Box Car Racer (album)

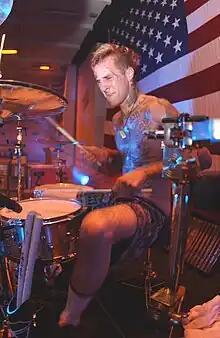
Drummer Travis Barker, whose interest in post-hardcore music helped develop the album.

To support the album, the project morphed into a full band, with Barker, DeLonge, and Kennedy. Barker invited his friend Anthony Celestino to play bass. He had initially wanted Alex Barreto, who was in the original Box Car Racer, to be a part of the "second version" of the band, but he could not get in touch with him. They played their first four shows in April 2002. The group commenced a full-scale tour behind the album in October 2002, with 22 North American shows supported by the Used and HO.